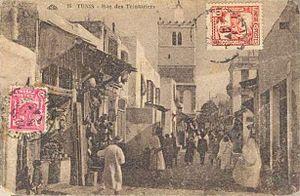
Rue des teinturiers à la Médina de Tunis, avant 1940, Tunis, Tunisie
Le souk Es Sabbaghine ou souk des Teinturiers est l'un des souks de la médina de Tunis.